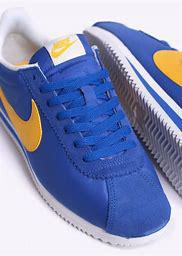
Brand: Nike
Model: Classic Cortez Nylon